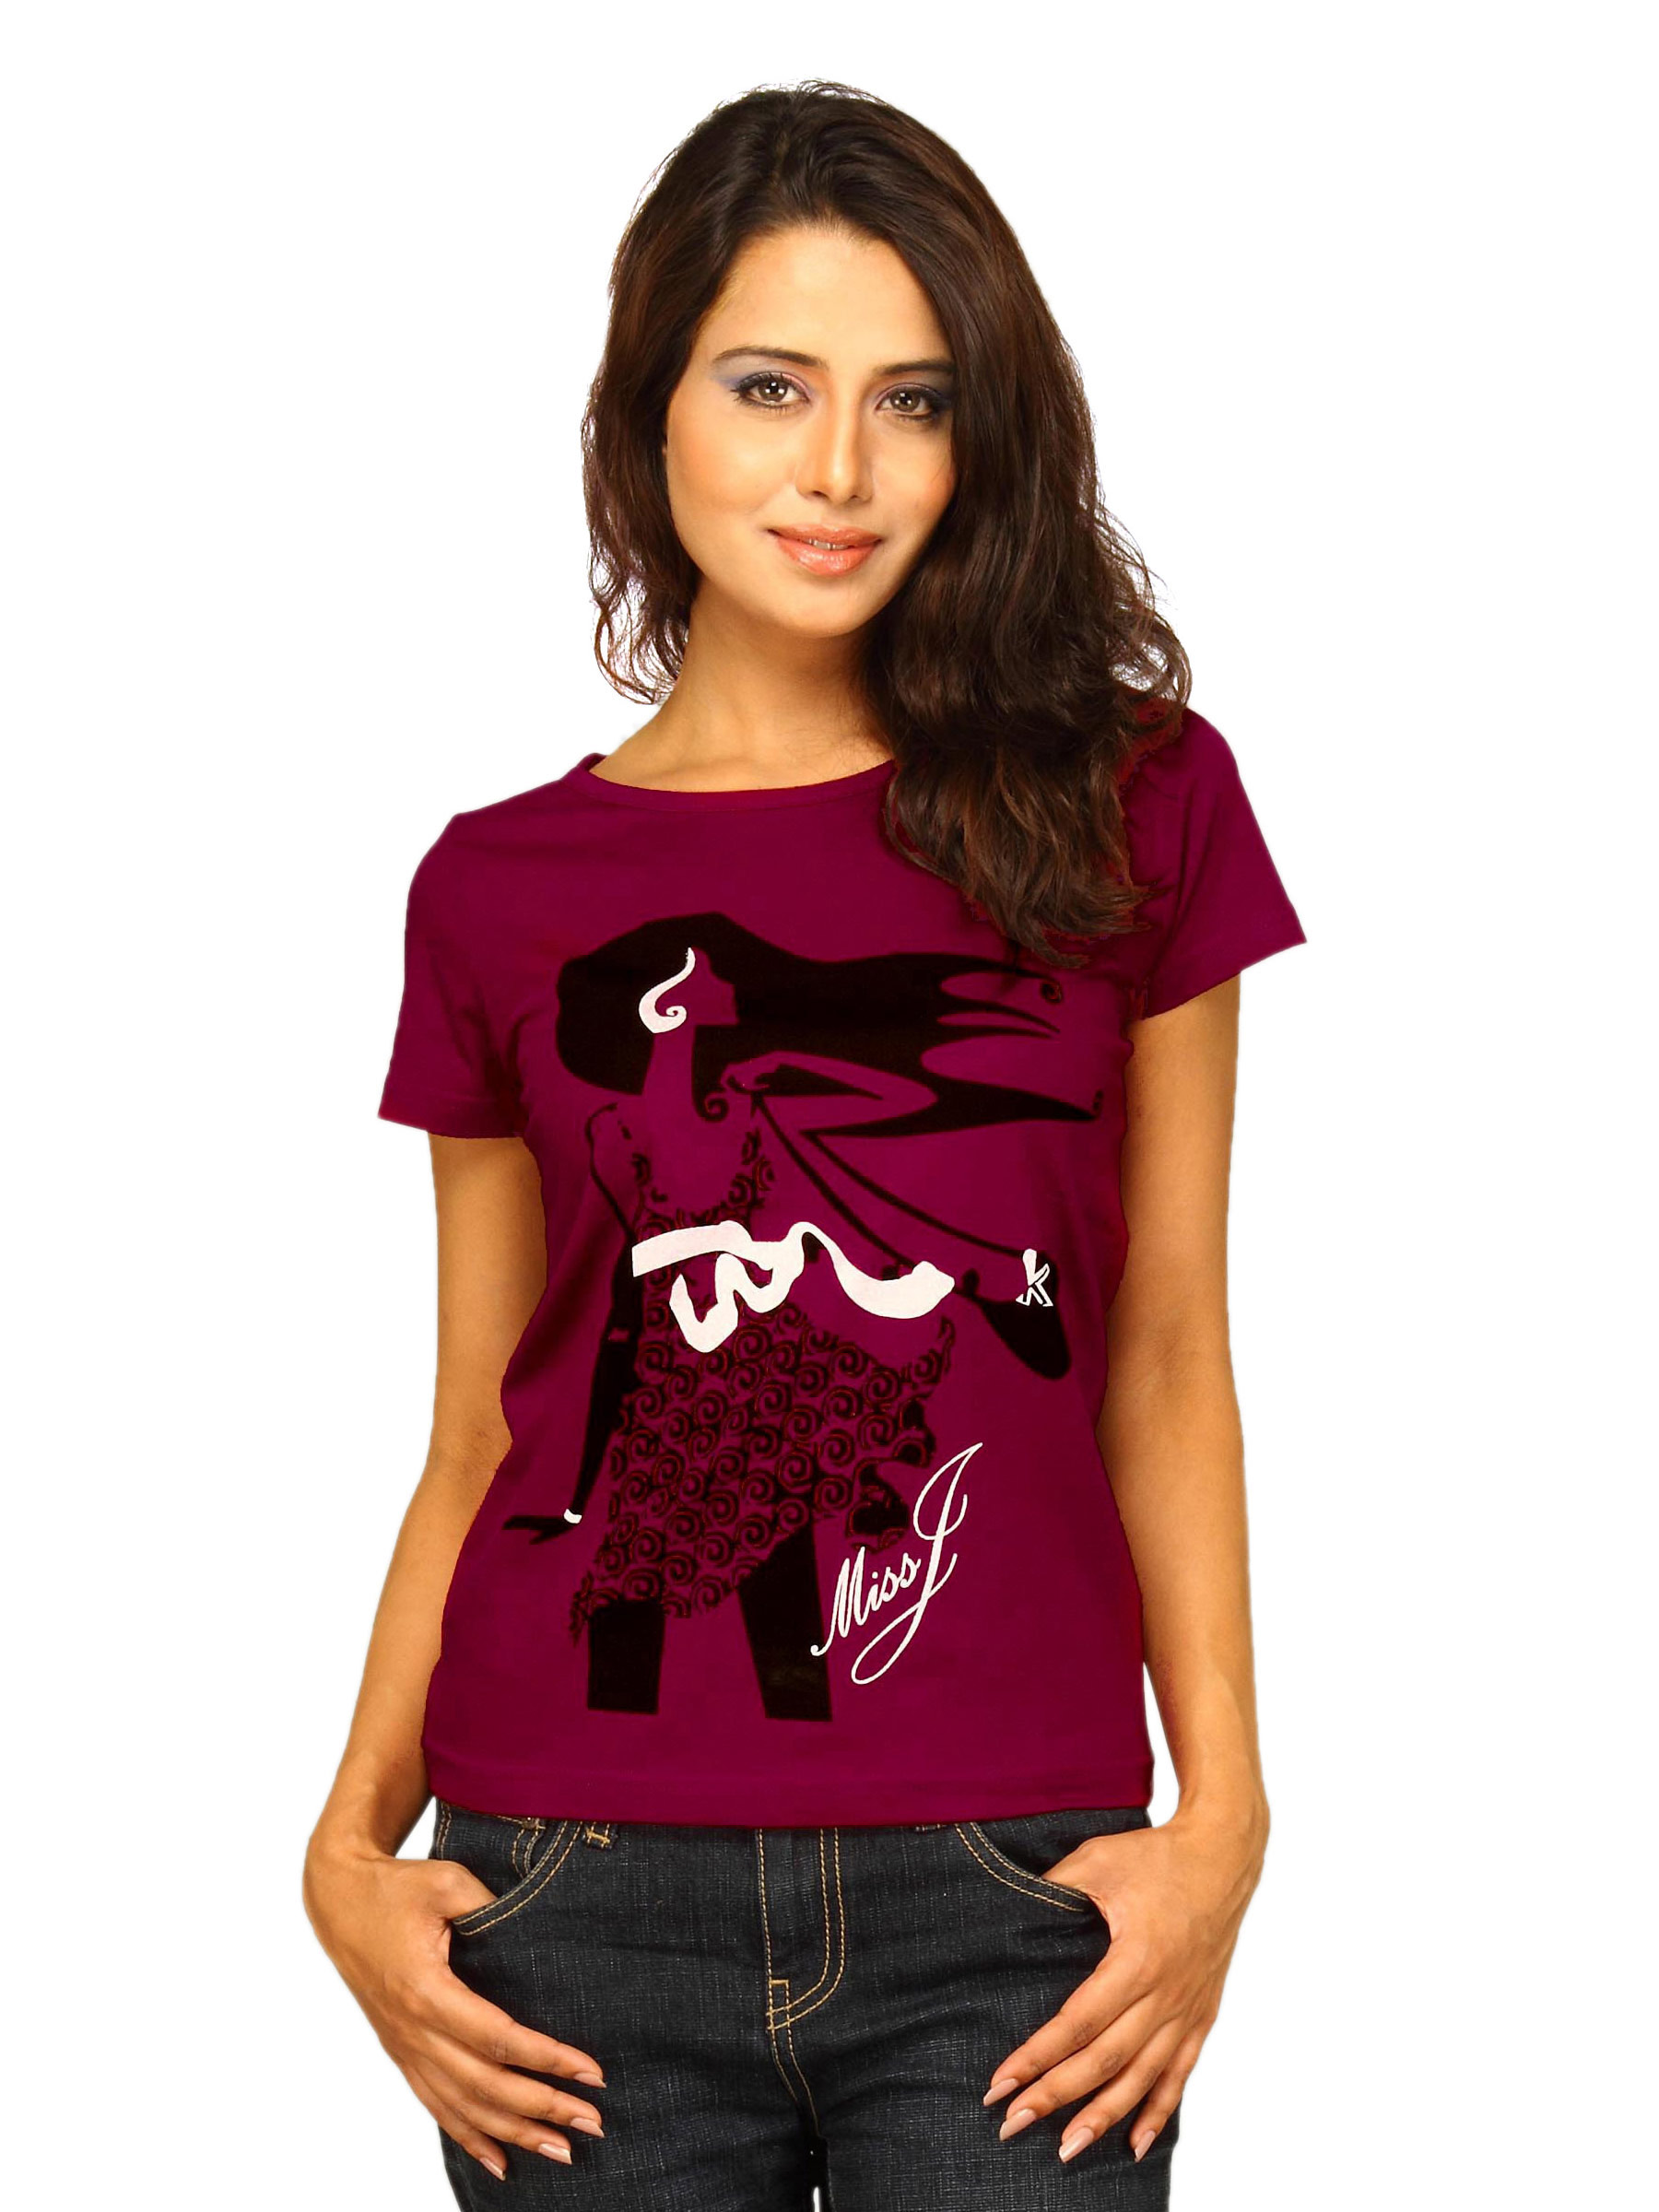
Jealous 21 Women's Pink Miss T-shirt
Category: Apparel / Topwear / Tshirts
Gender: Women
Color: Pink
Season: Summer 2011
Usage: Casual